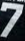
Number: 7